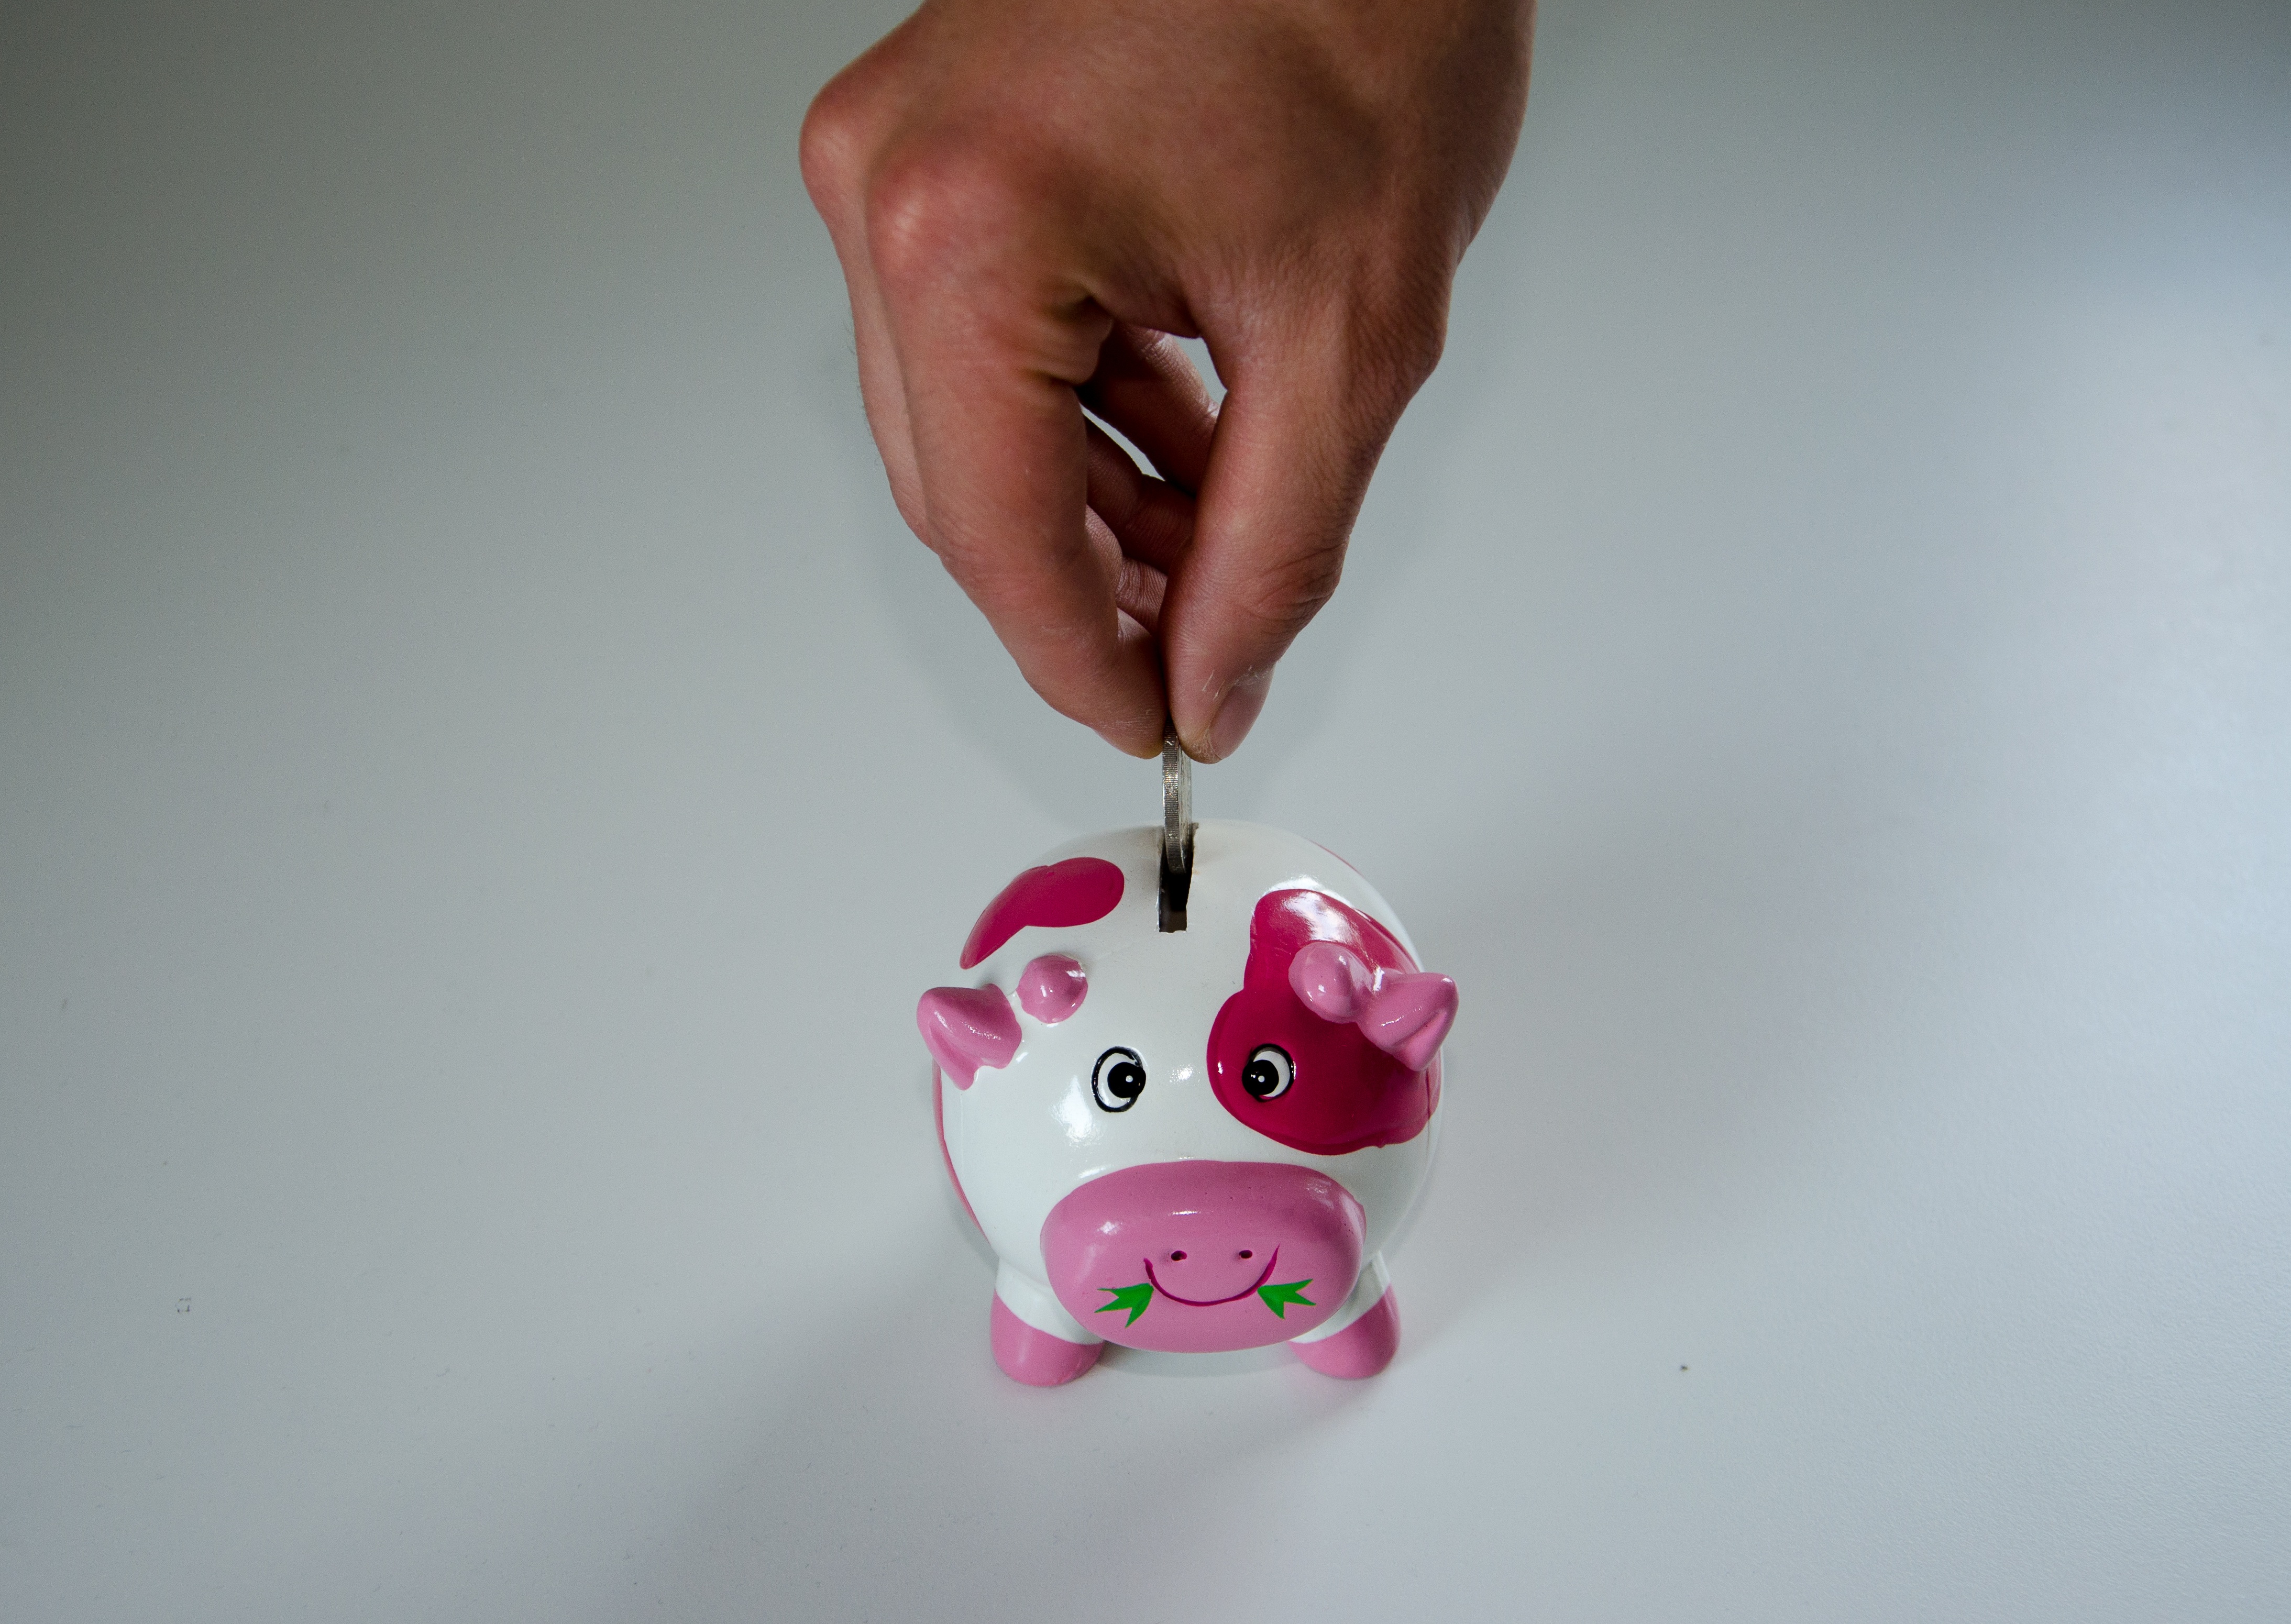
hand, finger, ceramic, money, pink, toy, human body, cash, capital, art, bank, euro, coin, piggy bank, saving, banking, organ, thrift, merit, save, income, coins, finance, wealth, saved, assets, economical, cash injection, spar slot, interest, savings book, financial institution, world savings day, save money, savings bank, checkout, old age provision, savings rate